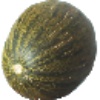
Label: Melon Piel de Sapo 1